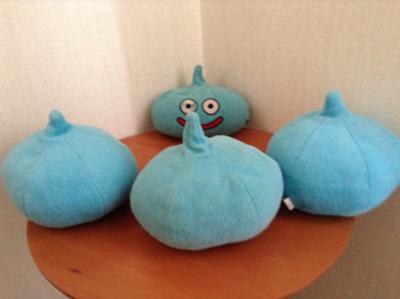
回答: お前さっき仲間になりたそうな目で勇者見つめてただろ